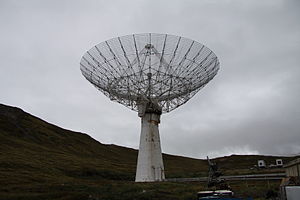
Kellyville Kangerlussuaq
Sondrestrom Upper Atmospheric Research Facility
Kellyville, Sondrestrom Upper Atmospheric Research Facility eller Sondrestrom Incoherent Scatter Radar Facility er en forskningsstation, der beskæftiger sig med ionosfære L-båndet.